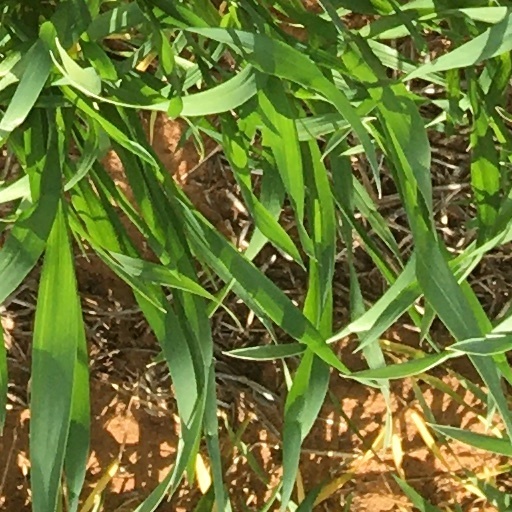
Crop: wheat